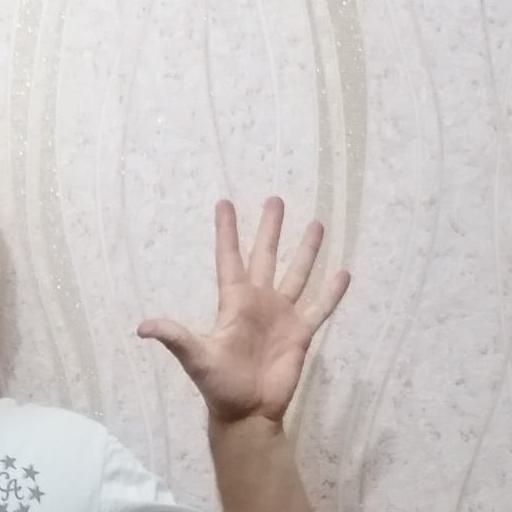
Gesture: palm